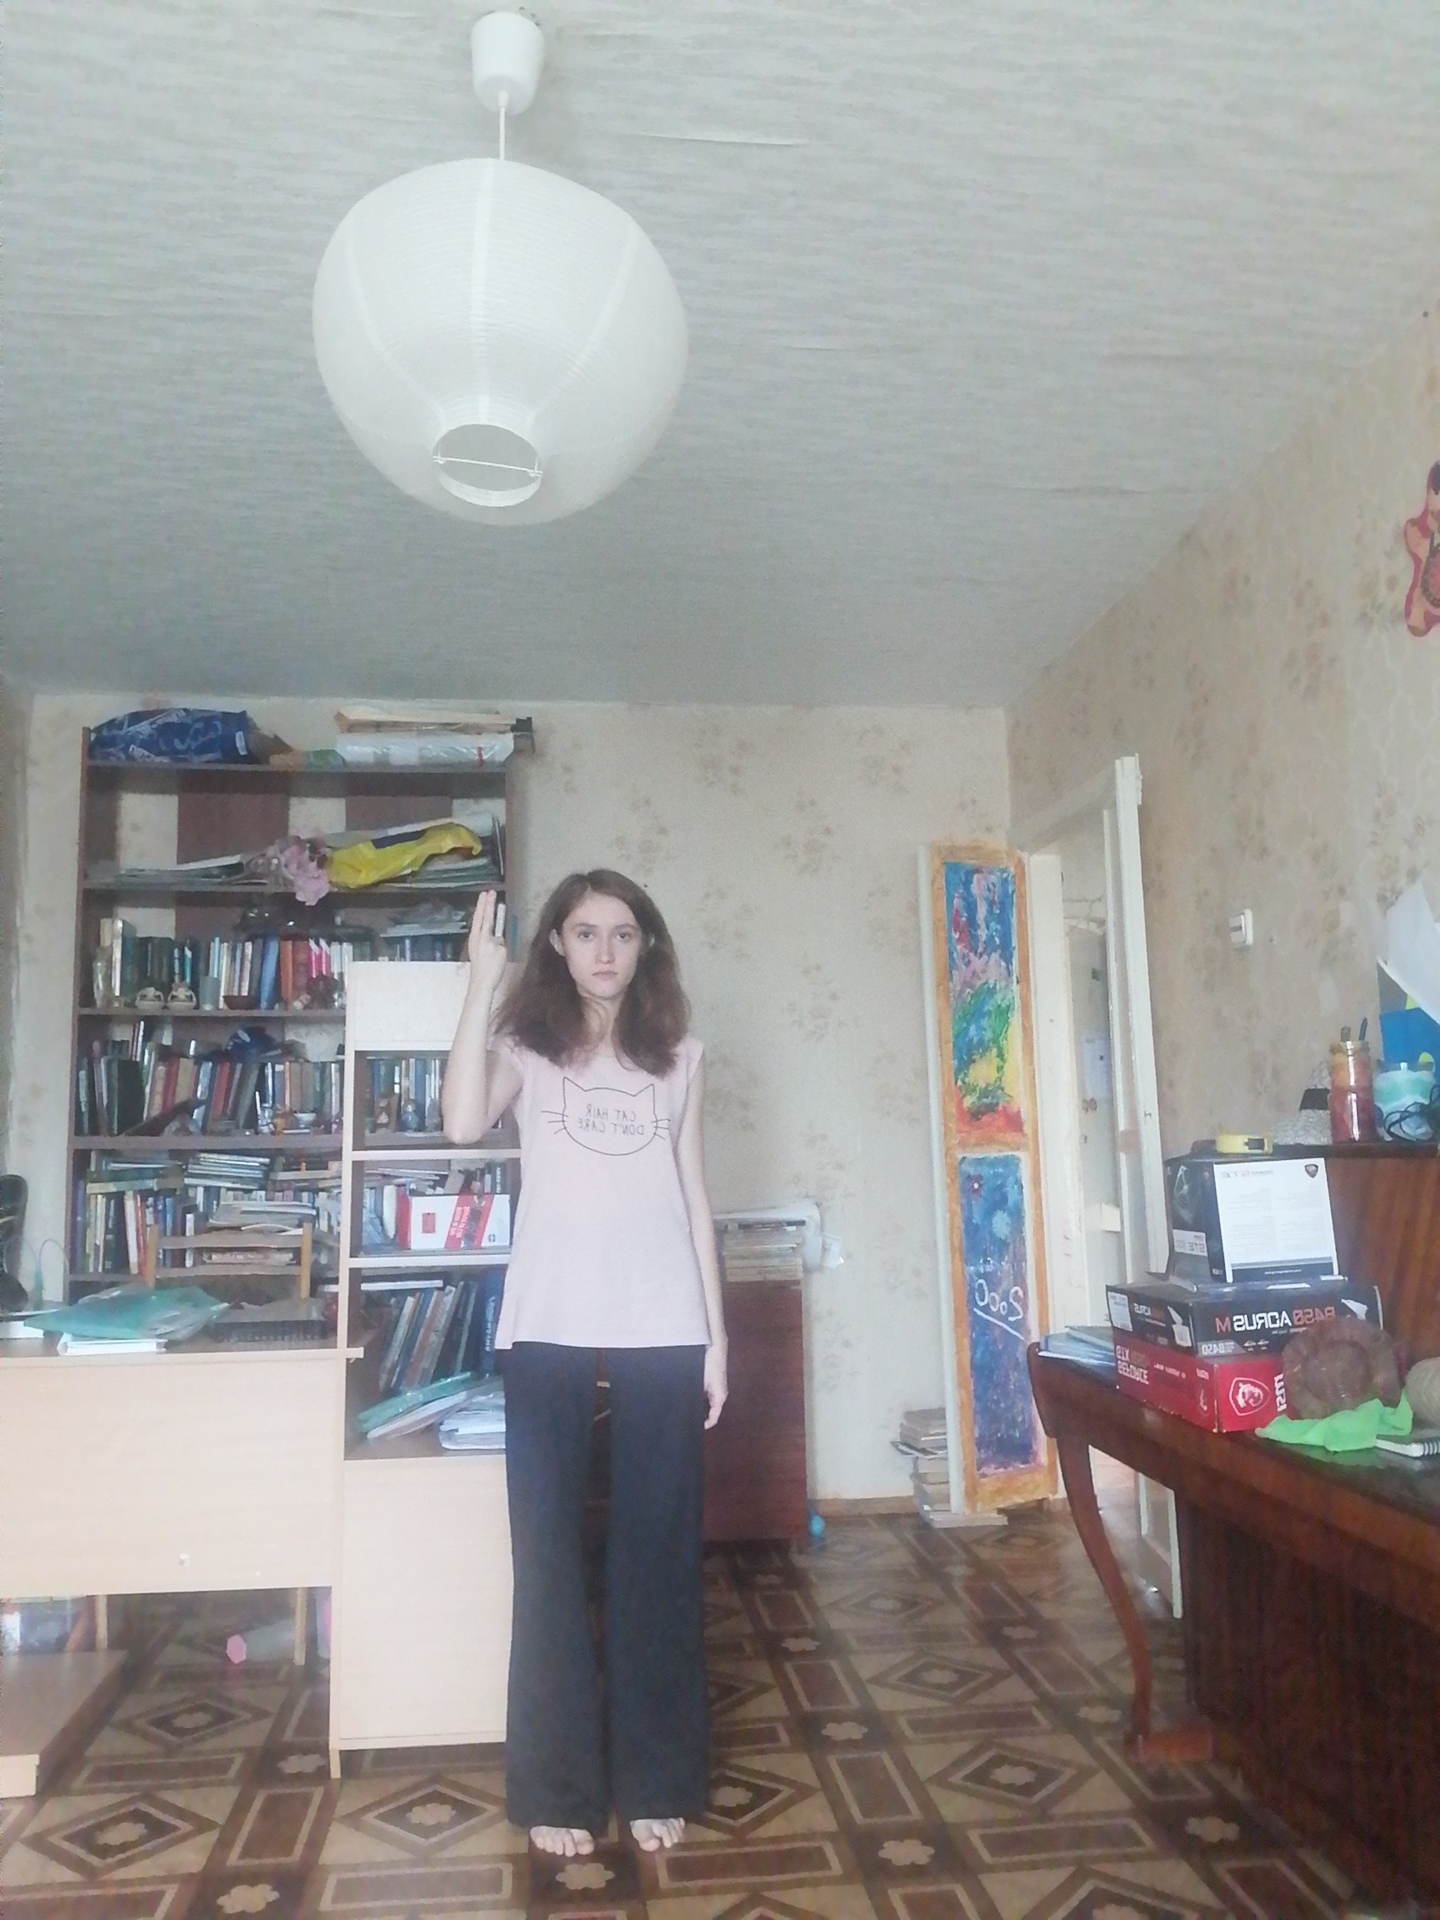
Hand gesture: two_up_inverted